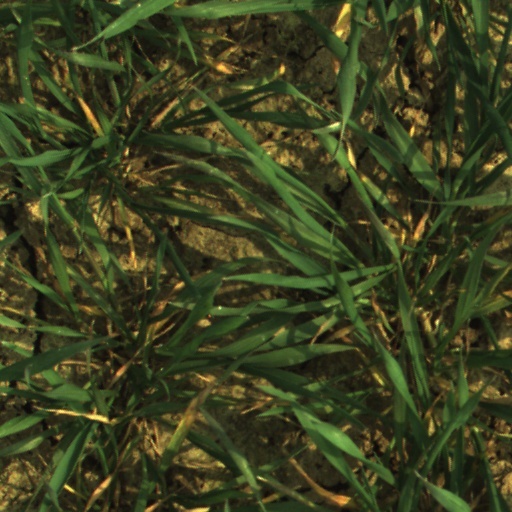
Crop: wheat